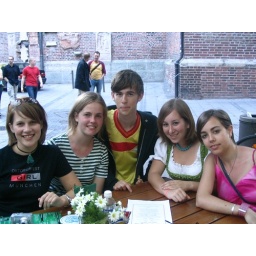
The Australians weren't from Rotary, and the one in the black is Alycia, but I can't remember the other girls name!